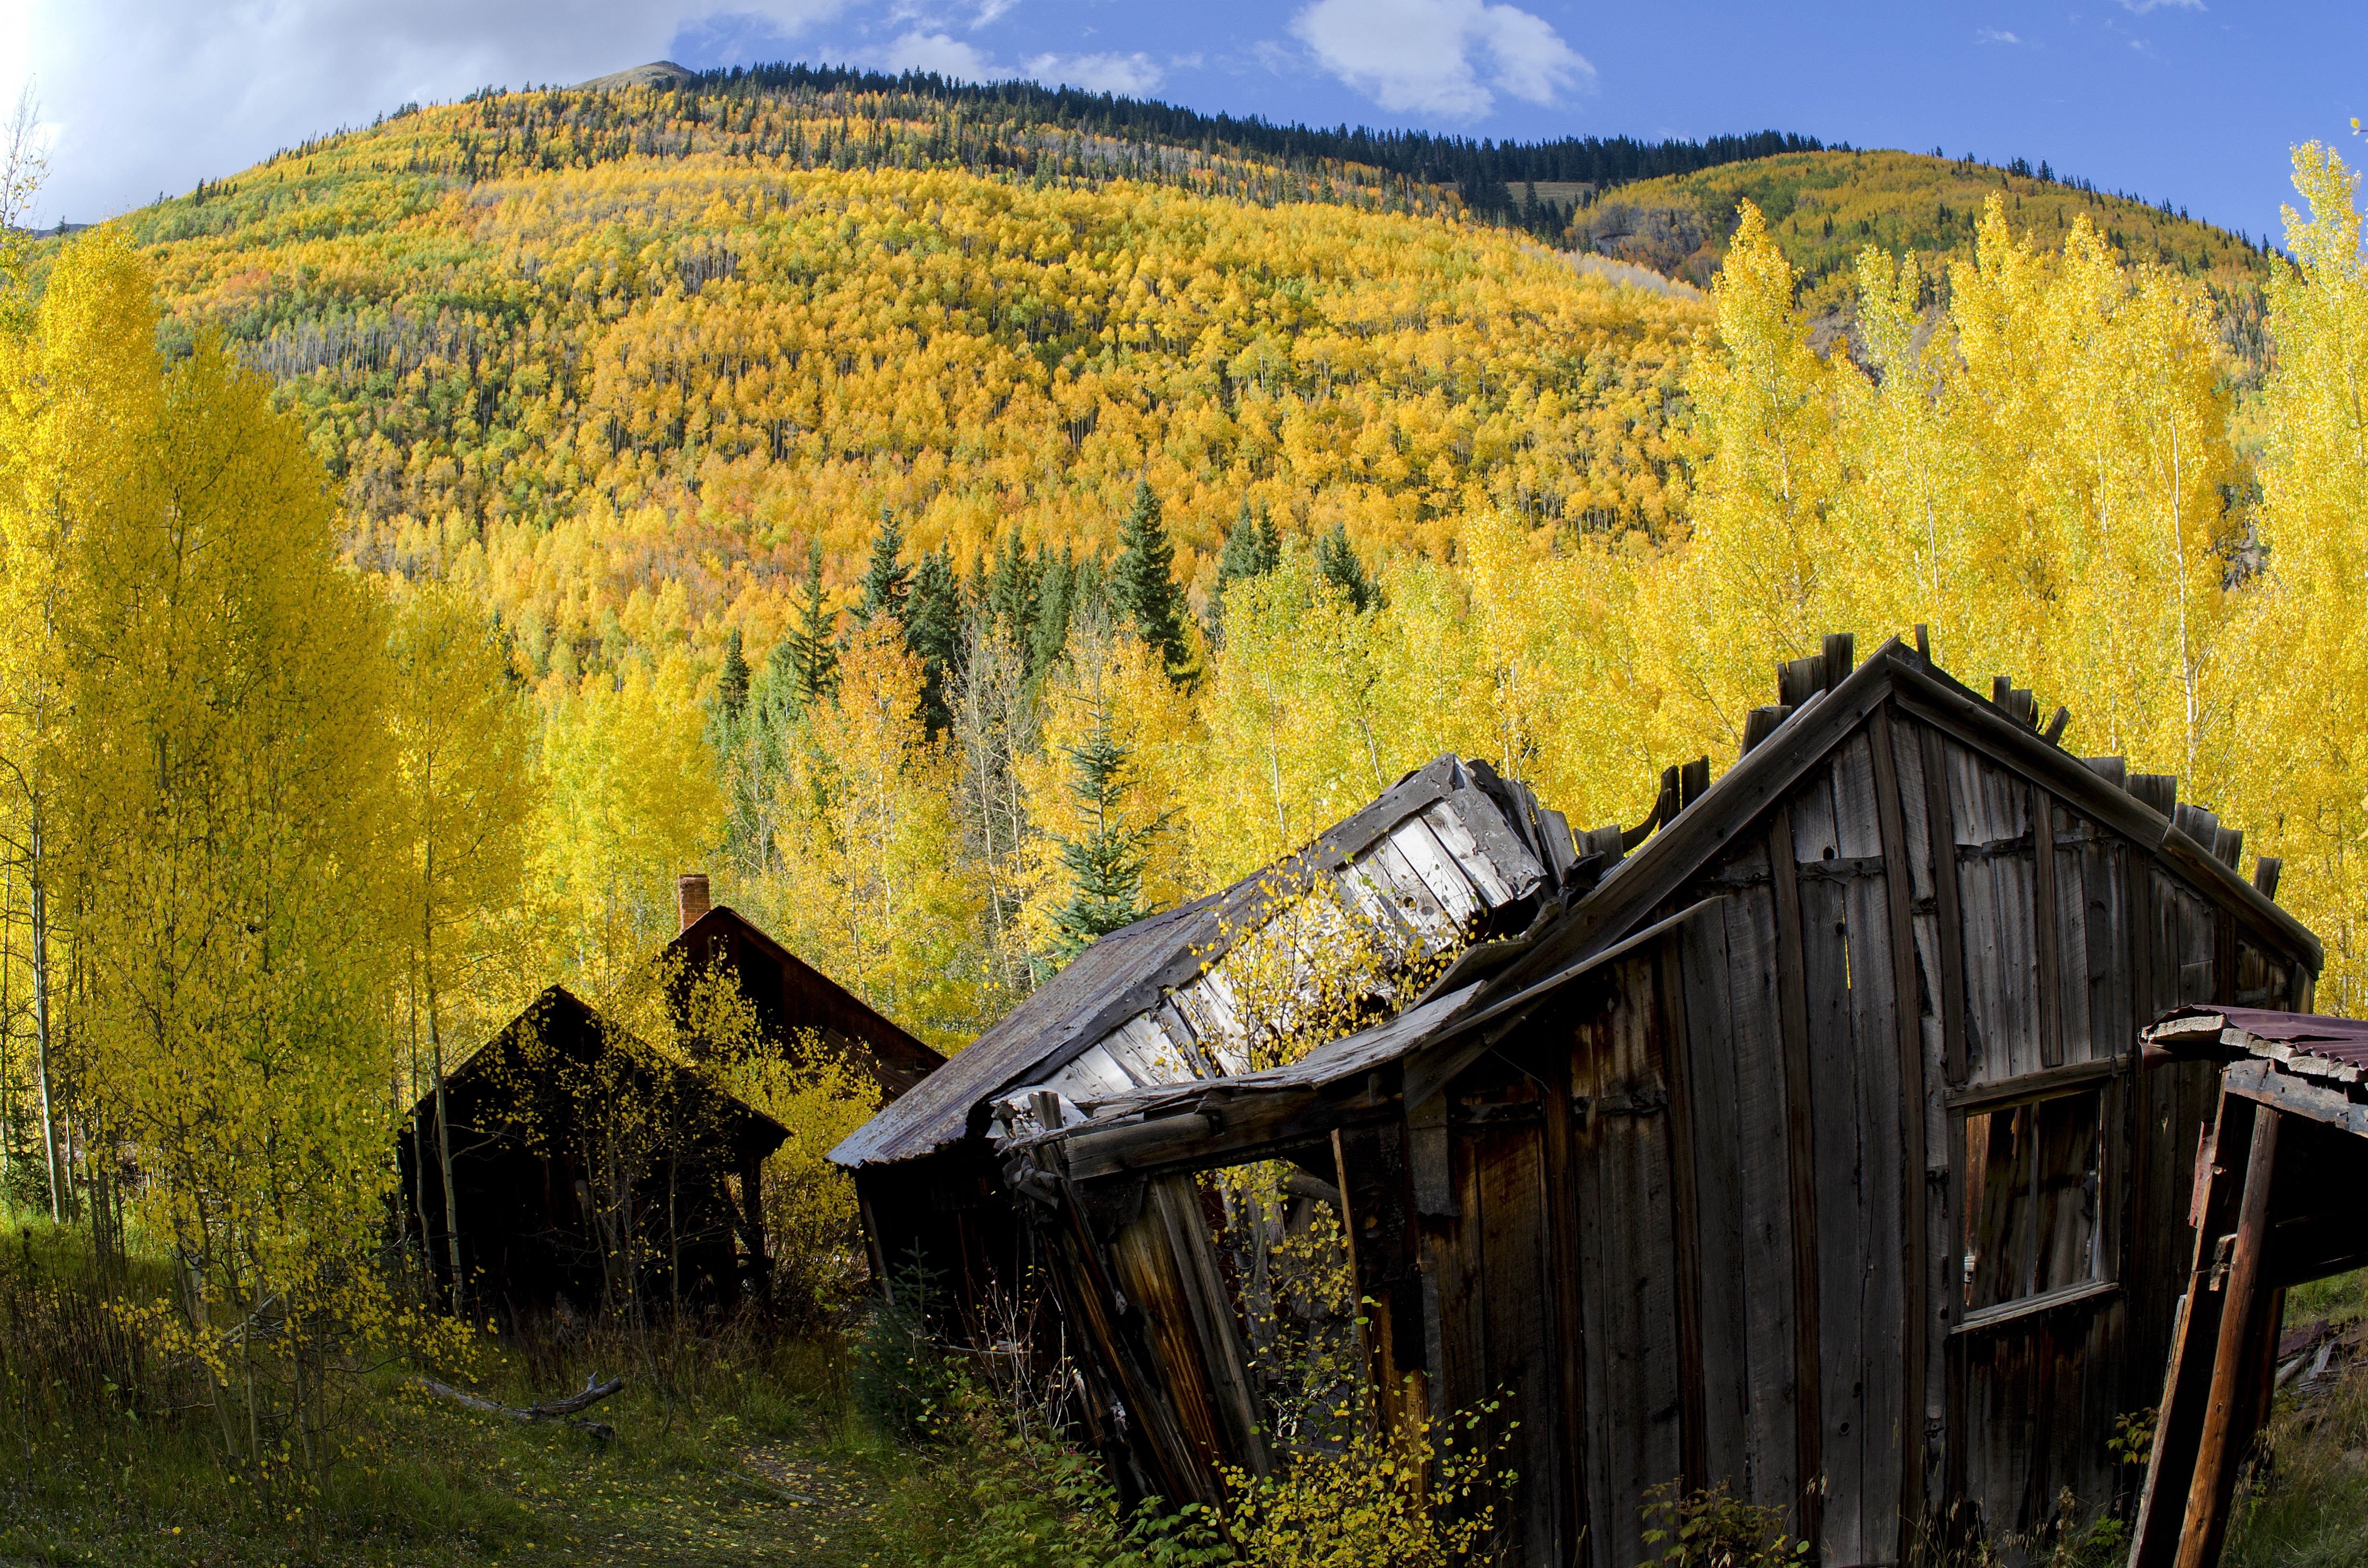
landscape, tree, nature, forest, wilderness, mountain, meadow, prairie, morning, leaf, hill, flower, valley, mountain range, autumn, yellow, agriculture, season, colorado, ghosttown, nikond7000, us550, ironton, fallleaves, rural area, mountainous landforms